Method Man

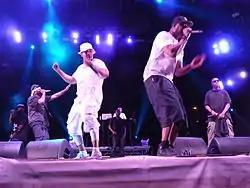
Method Man at Budapest Park in 2015

"Crystal Meth" was to be Method Man's fifth and final studio album. The album has no confirmed release date. The "Crystal Meth" album was first announced before Method Man began working on his and Redman's second album together, "Blackout! 2", at which time it was tentatively titled "The Crystal Method". In the liner notes of that album, it was given a scheduled release date of 2009. The album, however, was further postponed until it was later mentioned in an MTV interview that it would be released in early 2010. At a concert on December 23, 2010, Method Man told the crowd to look for his album in March 2011. However, the album was postponed again.